The Argument (film)

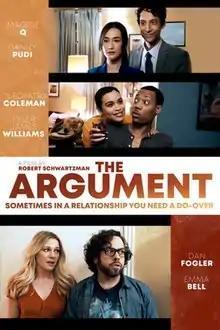
Official poster

The Argument is a 2020 American comedy-drama film, directed by Robert Schwartzman, from a screenplay by Zac Stanford. It stars Maggie Q, Danny Pudi, Cleopatra Coleman, Tyler James Williams, Dan Fogler, and Emma Bell.